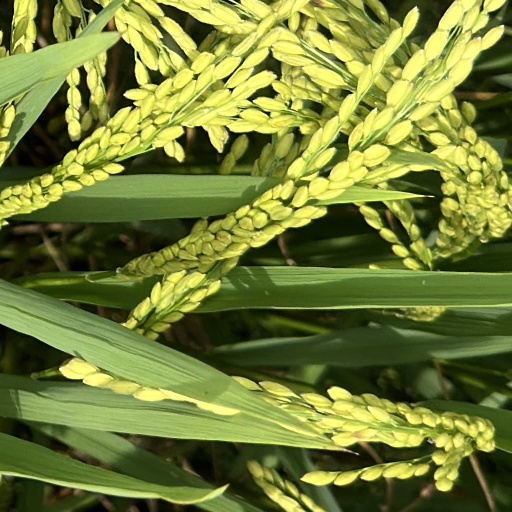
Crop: rice